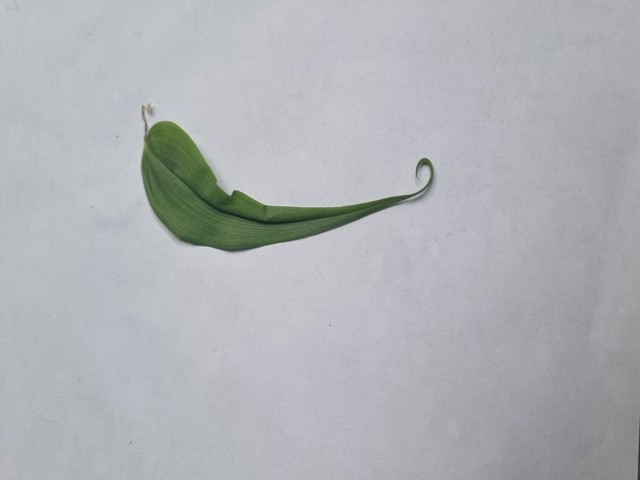
Plant: agnishika